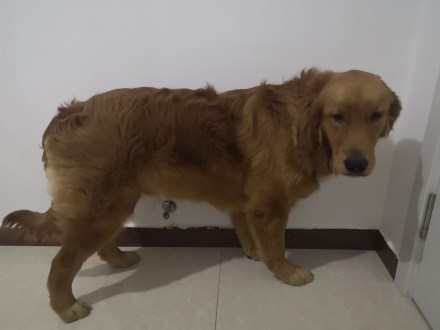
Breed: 5355-n000126-golden_retriever